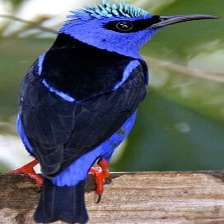
Species: RED LEGGED HONEYCREEPER
Scientific name: CYANERPES CYANEUS